Chochoca

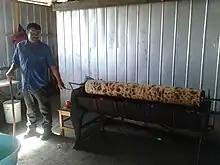
A man roasts chochoca in the town of Pidpid outside Castro, Chiloé

There are two varieties of chochoca that differ in the type of dough they use. The "negra" (black) uses a combination of raw and cooked potatoes, as is used for milcao, while the "blanca" (white) uses a mix of cooked potatoes and flour, as is used in the similar Chiloé dishes tortilla de papa and cema. Chochoca negra is more traditional and is made with grated raw potatoes that have been squeezed dry with a dish cloth and then mixed with mashed cooked potatoes, salt, and pig lard. However, chochoca blanca is more common today. Its dough is made of equal parts wheat flour and mashed cooked potatoes.